Mexican breads

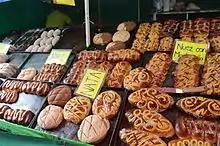
Sweet breads on display at a local fair in Mexico

There are a number of events and festivals that are traditionally celebrated with specific kinds of breads and pastry, which include patron saints’ days. They may be sweet or white breads and are often served with drinks such as atole and hot chocolate. Breads made with picón dough, made with rich ingredients such as eggs, milk, cream or canned milk are common for festive occasions, such as Easter Sunday, when Christians are once again free from Lenten dietary rules. On other occasions more common breads and cakes are decorated for holidays such as Christmas, Valentine's Day, Independence Day and commemorations of the Battle of Puebla.